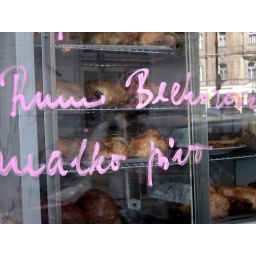
chicken in window